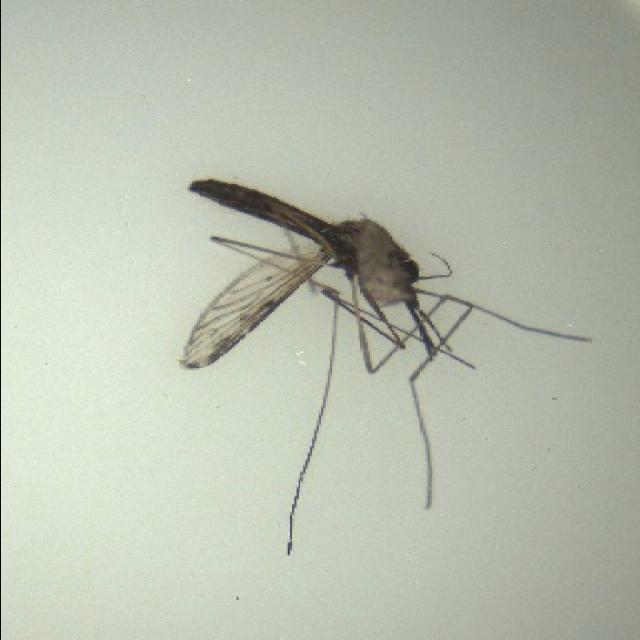
Species: anopheles_sinensis